Eric Forth

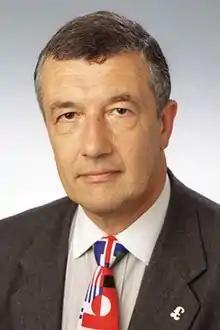
Official portrait, 2005

Eric Forth (9 September 1944 – 17 May 2006) was a British Conservative politician. He served as Member of the European Parliament (MEP) for Birmingham North from 1979 to 1984. He then served as Member of Parliament (MP) for Mid Worcestershire from 1983 to 1997. Finally, he served as MP for Bromley and Chislehurst from 1997 until his death in 2006.